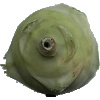
Label: kohlrabi